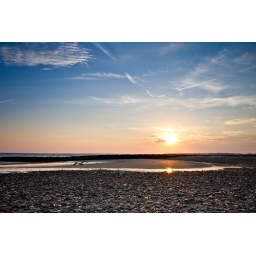
just another shot i grabbed while i was walking around enjoying the weather at silver sands today.